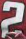
Number: 2